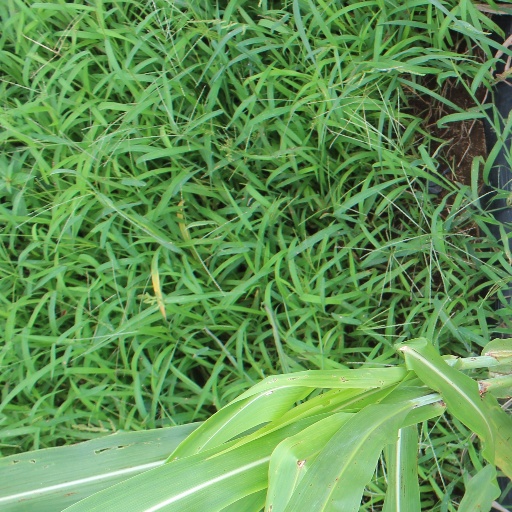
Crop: sorghum